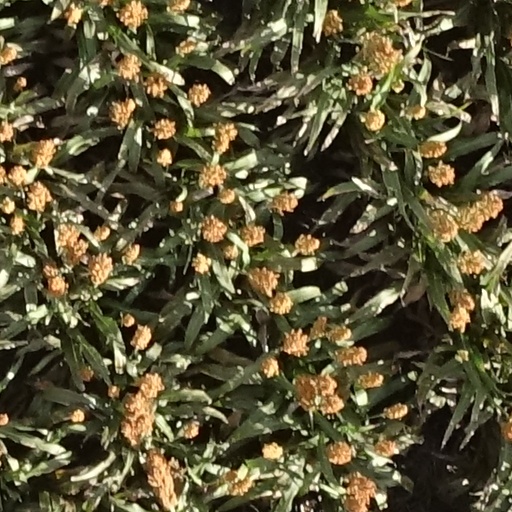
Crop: sorghum